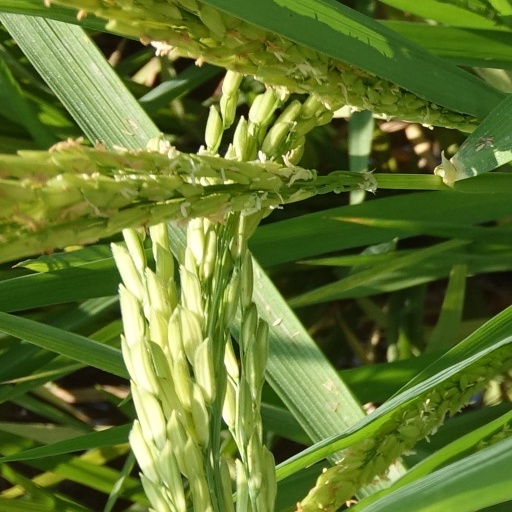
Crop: rice